List of Law & Order: Special Victims Unit characters

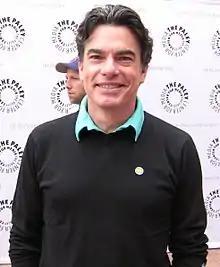
Peter Gallagher portrays Deputy Chief William Dodds, the tough-as-nails head of all the Special Victims Units in New York City.

Captain Declan G. Murphy is first introduced working as an undercover cop who meets Rollins when she's on a gambling binge. Shortly after William Lewis escapes from prison, One Police Plaza appoints Murphy commanding officer of Manhattan SVU, deeming it inappropriate for Benson to lead the manhunt to recapture Lewis. Murphy's reign as commanding officer continues after Lewis's suicide at the request of One Police Plaza. Murphy is a by-the-book CO, often checking behind the detectives' backs that they are apprehending suspects correctly, and he often uses his undercover expertise to lead the direction of investigations. Murphy's strictness often causes him to butt heads with the detectives, mainly Amaro, who does not trust him. Morally, Murphy has shown himself to be flexible. When Benson faces perjury charges after Lewis's suicide, Murphy lies under oath to persuade the grand jury to dismiss, saying that Benson did what she had to do to save the girl Lewis had kidnapped. However, when Amaro is arrested for his assault on a photographer investigated for child pornography and building a torture chamber, Murphy tells Amaro that he knows Amaro doesn't value his advice, but to stand down and keep quiet, regardless of the circumstances. After the charges are dismissed, Murphy tells Benson he will do what he can, but that he would not pull strings for Amaro, as he is unconvinced that Amaro's career is worth saving. At the end of "Spring Awakening", Murphy tells Benson that he has been chosen for an undercover assignment and recommended to One Police Plaza that command of the SVU be returned to her. Subsequently, in the episode "Undercover Mother", Murphy's undercover assignment is revealed after SVU takes down a sex trafficking ring.